Jewelry wire

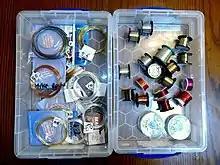
Boxes of jewellery wire. The left hand box has gold-plated, silver-plated and copper wire. The right hand box has reels of silver-plated wire at the top and reels of coloured copper wire at the bottom.

Dead soft wire is extremely soft and pliable. It can be easily bent and is excellent for making rounded shapes such as spirals. It is also excellent for wrapping wire around beads to make them look as though they are encased. The disadvantage of using soft wire is that the finished piece can be bent out of shape if not properly handled.